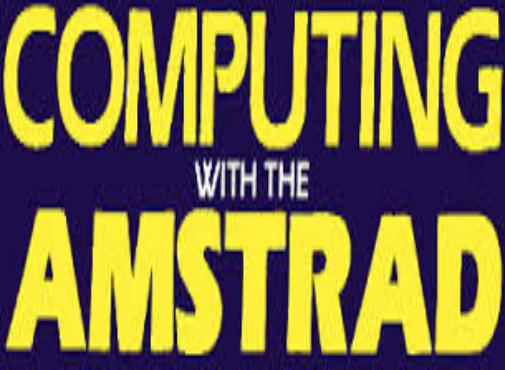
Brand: Amstrad
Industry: Electronic